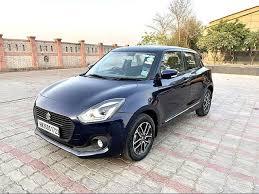
Label: noambulance